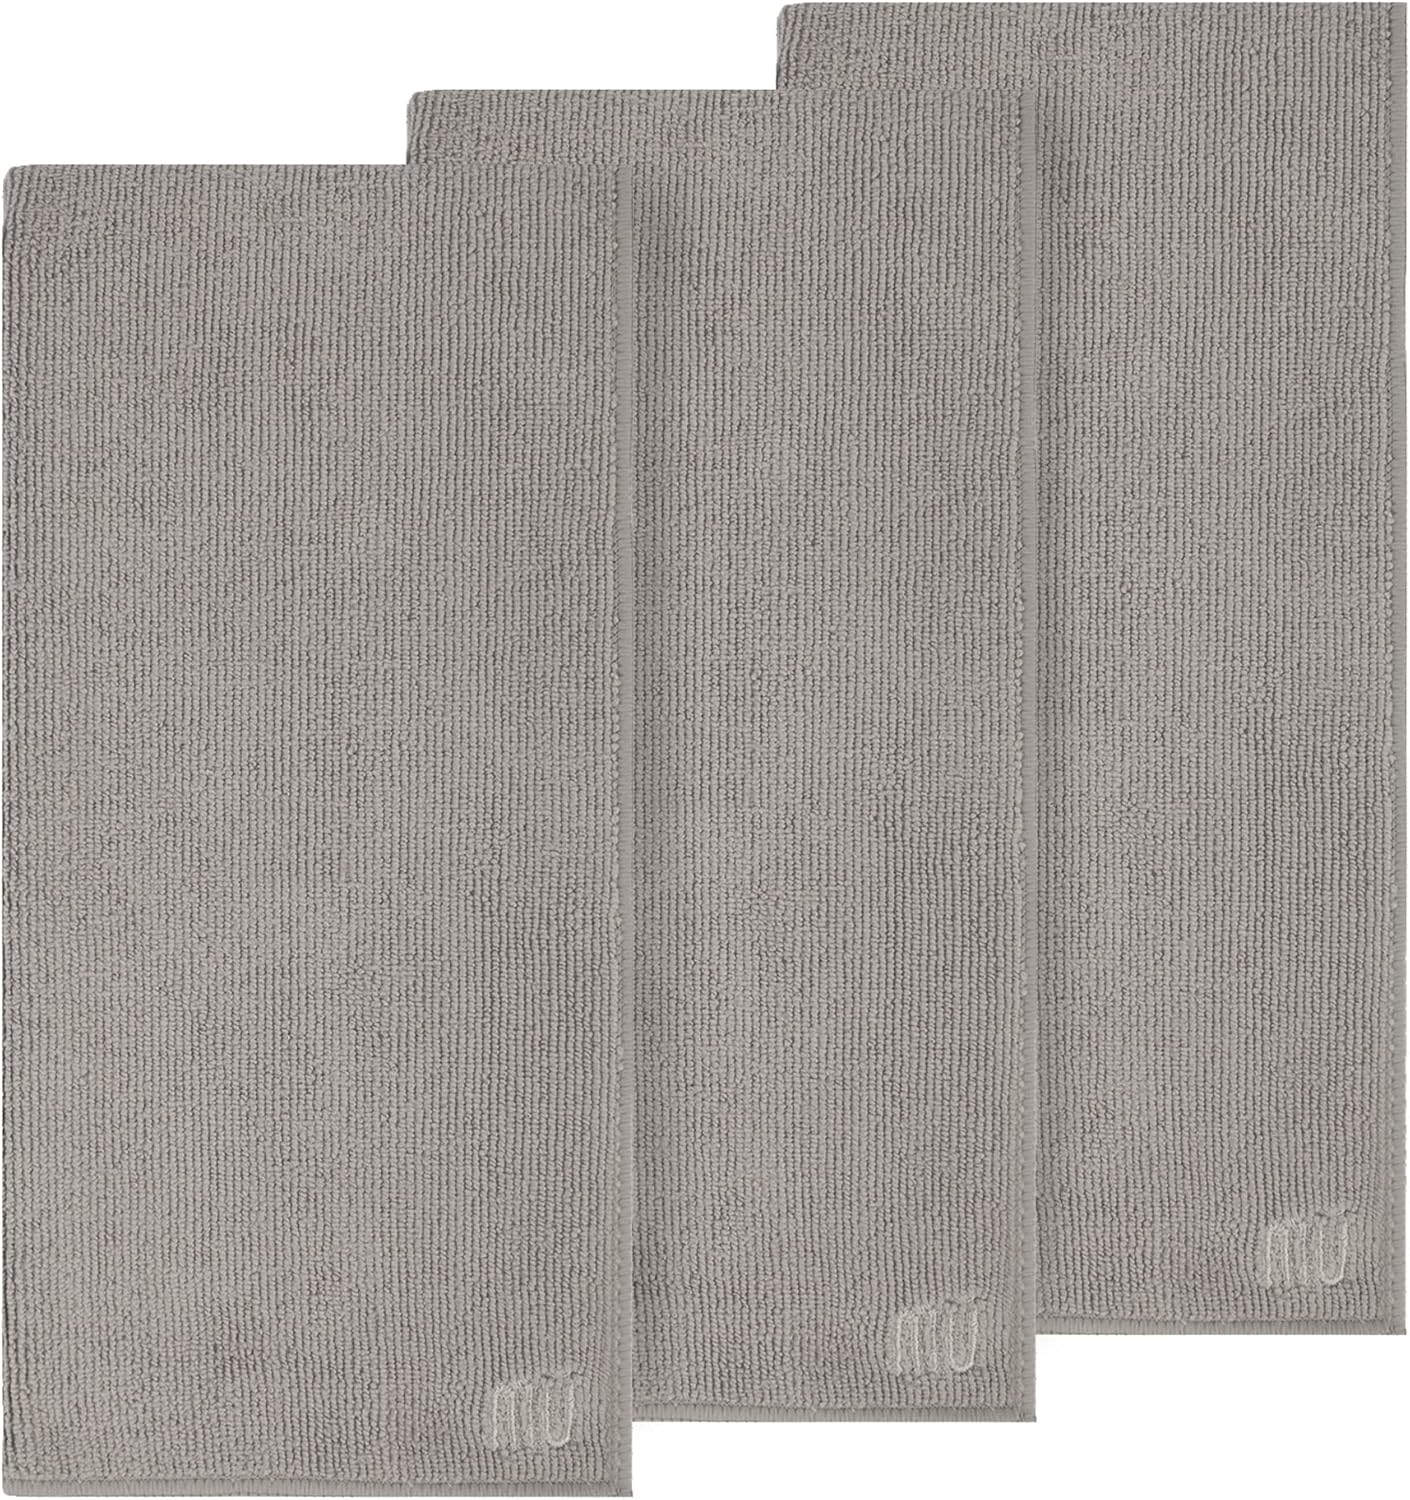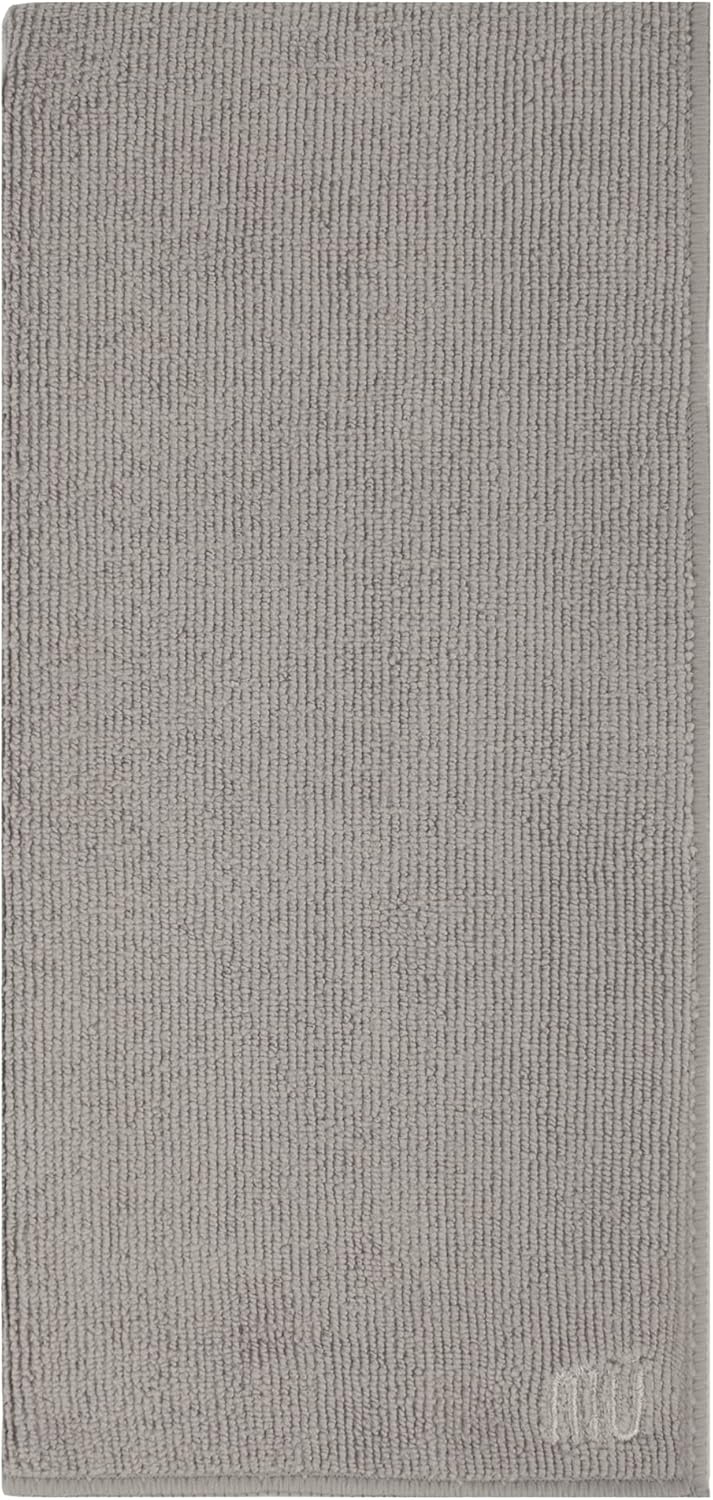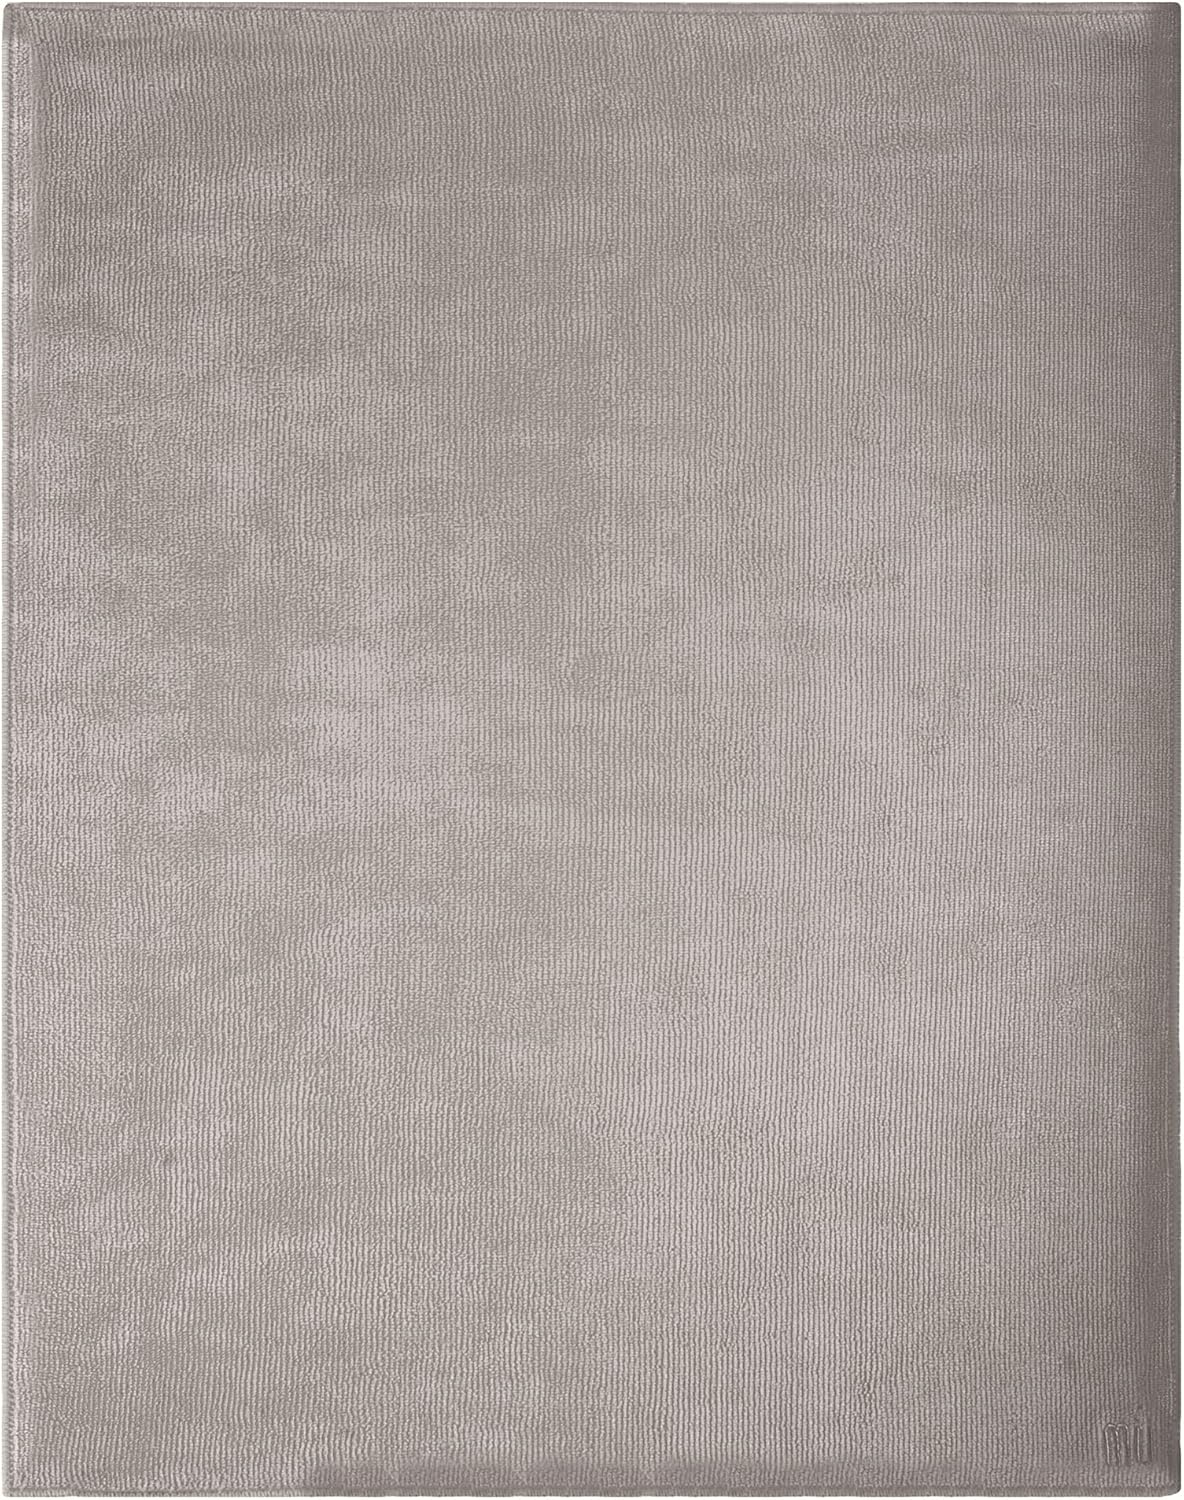
MÜkitchen | MÜtowel | 100% Microfiber | Durable Towels for Cleaning & Drying Kitchen Surfaces | Washable and Reusable | Set of 3 | Nickel
Category: Amazon Home
MÜkitchen | MÜtowel | 100% High Quality Microfiber | Durable Towels for Cleaning & Drying Kitchen Surfaces | Washable and Reusable | Set of 3 | Nickel
Features: STYLISH AND FUNCTIONAL: These highly absorbent MÜtowels make mopping up spills and drying dishes a quick and easy chore. Don’t sacrifice design for practicality—these cleaning towels with a hanging loop add style to your kitchen. | CONVENIENT 3 PACK: Chores are a breeze with the versatility of this set! From making glassware sparkle and washing household appliances to getting your dishes spotless, these multi-purpose dish towels provide polishing, cleaning and drying strength. | GO-TO CLEANING TOOL: Once you use these towels you will leave your regular sponges and paper towels behind! This kitchen cleaning set is an eco-friendly choice because it is reusable and machine washable while being able to dry fast. | HIGH QUALITY: Seamed on all sides, this 16"x24" double-duty microfiber cleaning towel is lint-free, quick-drying while also being highly absorbent. This towel is perfect for drying your glassware and polishing stainless appliances. | BEST-IN-CLASS: Based in the USA, MÜkitchen is a lifestyle brand dedicated to contemporary design and innovative materials. We provide responsive solutions with attention to detail, high quality materials, unparalleled manufacturing, and unique designs.